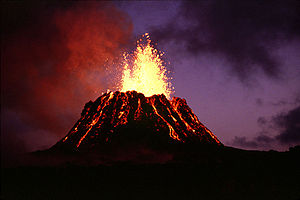
Scientology / Tro og lære / Myten om "Xenu"
Ifølge doktrinen har Xenu smidt sin overskydende befolkning omkring vulkaner, som denne på Hawaii og sprængt dem i luften med brintbomber.
Scientology er en nyreligiøs bevægelse startet omkring 1951 af den amerikanskfødte forfatter L. Ron Hubbard med oprindelse i hans Dianetik.